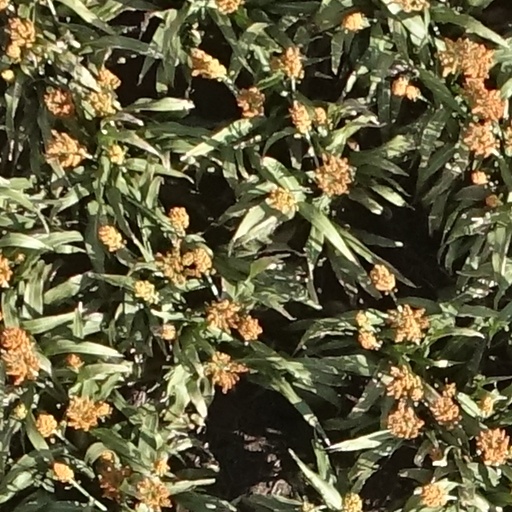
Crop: sorghum